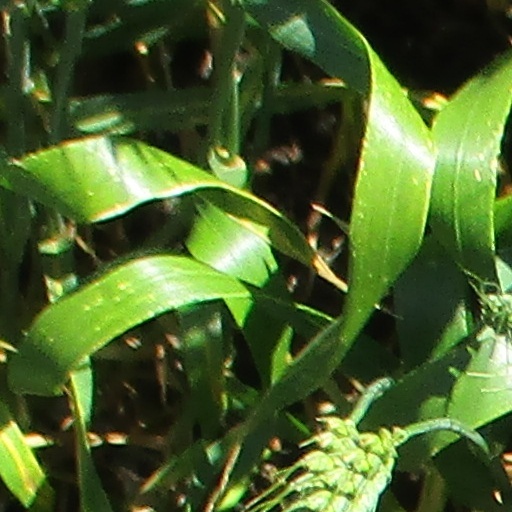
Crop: wheat